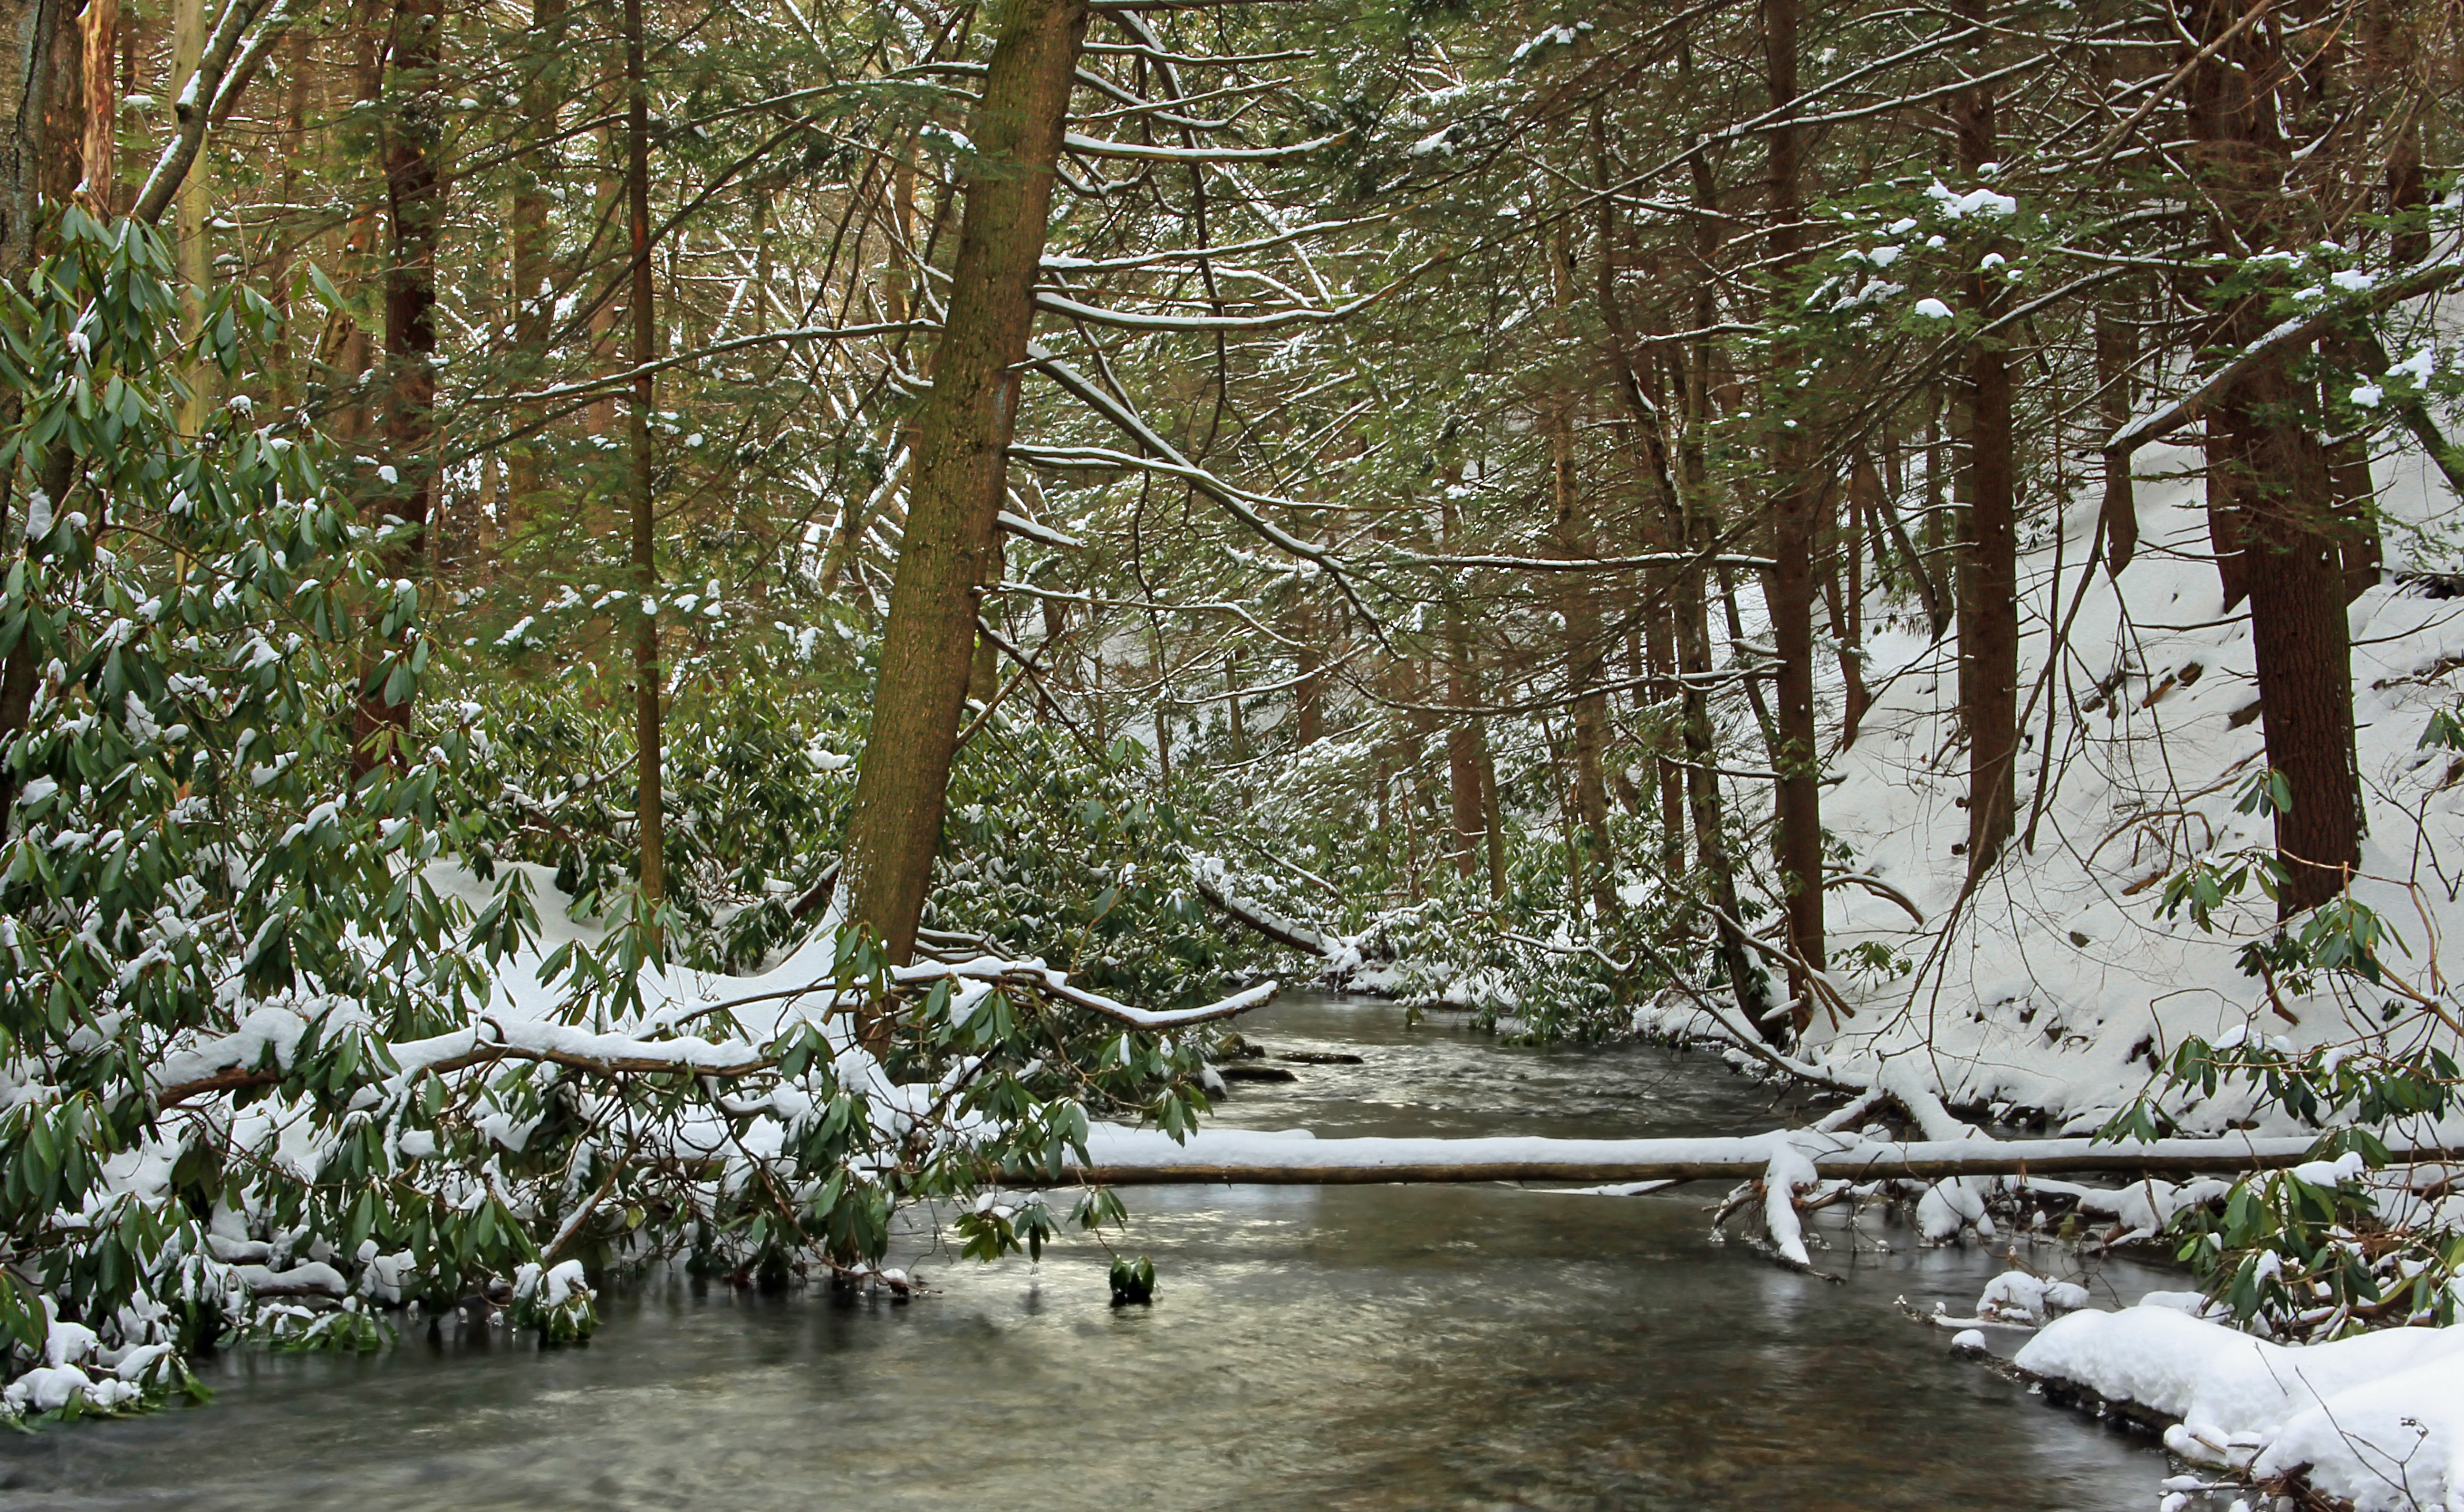
tree, forest, creek, wilderness, branch, snow, winter, river, pond, stream, weather, season, trees, creativecommons, coniferous, wetland, hemlocks, easternhemlocks, tsugacanadensis, pennsylvania, rhododendron, unioncounty, rapidrun, rbwinterstatepark, woodland, habitat, ecosystem, natural environment